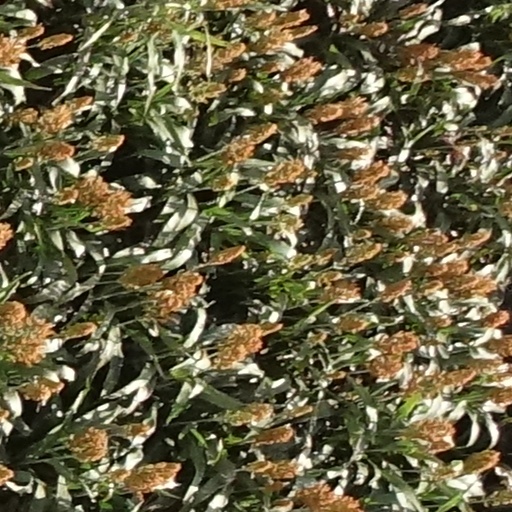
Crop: sorghum